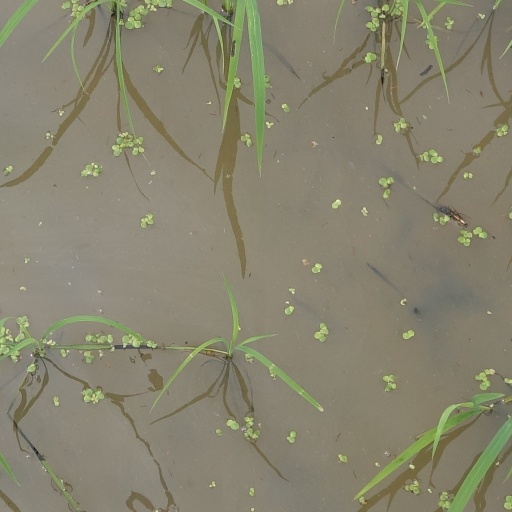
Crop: rice